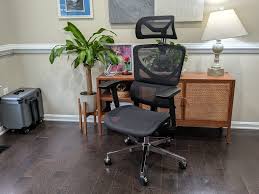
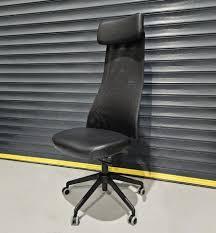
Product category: items_chair
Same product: no